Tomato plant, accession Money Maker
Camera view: vertical (180 deg); turntable rotation: 180 degrees
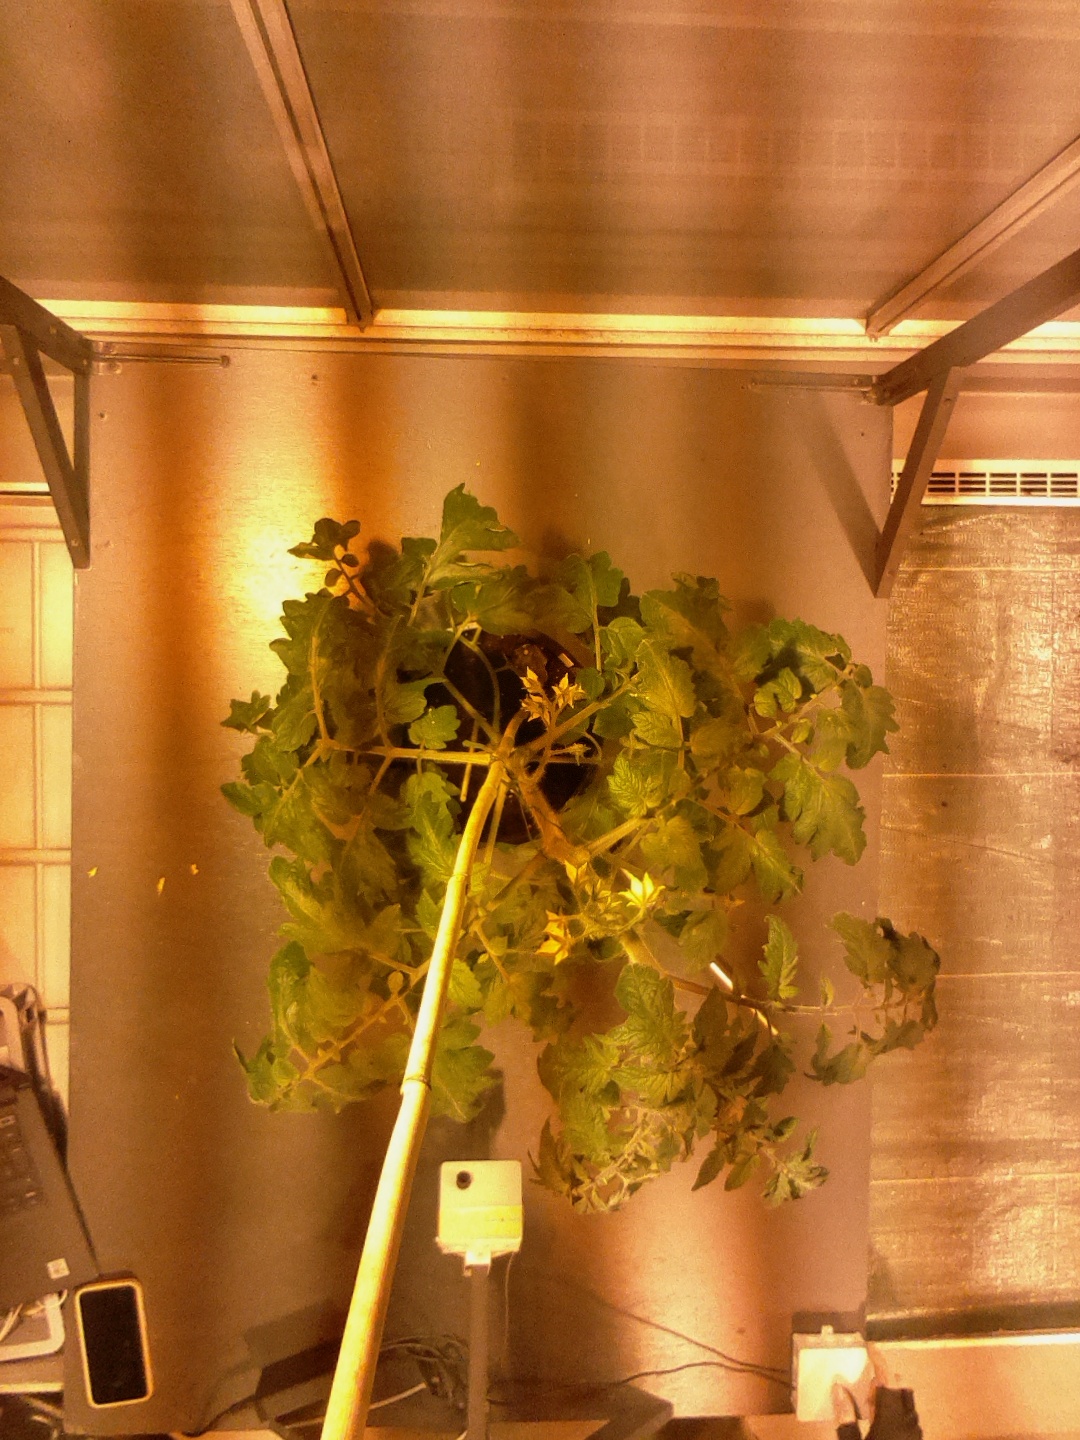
BBCH growth stage 68: Full flowering, 80%-90% of flowers open, more petals falling